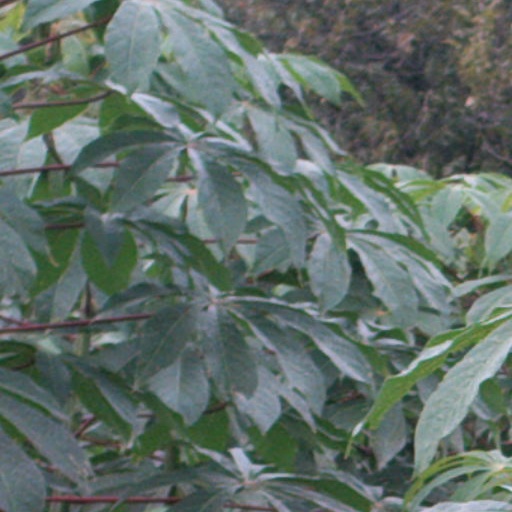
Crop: cassava